Lexus HS

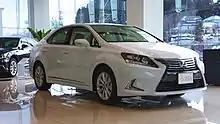
2013 facelift Lexus HS 250h (Japan)

To cater to environmentally conscious buyers, the HS 250h design included carbon footprint-reducing considerations, including the adoption of plant-derived "eco-plastic" (bioplastic) materials for the interior, cargo space, and foam injected areas. Bioplastic plant sources included kenaf fibers and castor seeds. Kenaf-based material was previously used in the Lexus ES rear interior. According to the manufacturer, 85 percent of the vehicle was fully recyclable. For the Japanese domestic market, the HS 250h featured a Harmonious Driving Navigator system which monitored efficient driving characteristics and compared them with others to determine the 'greenest' overall driver, for which charitable donations could be made.